The Holocaust in Austria

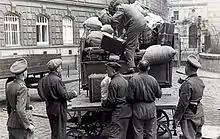
Deportation of Jews from Vienna, 1942

In October 1939, the deportation of Austrian Jews to Poland began, part of a larger plan to ultimately gather and restrict all of Europe's Jewish populace in one territory. 1,584 people were deported to the Lublin region.